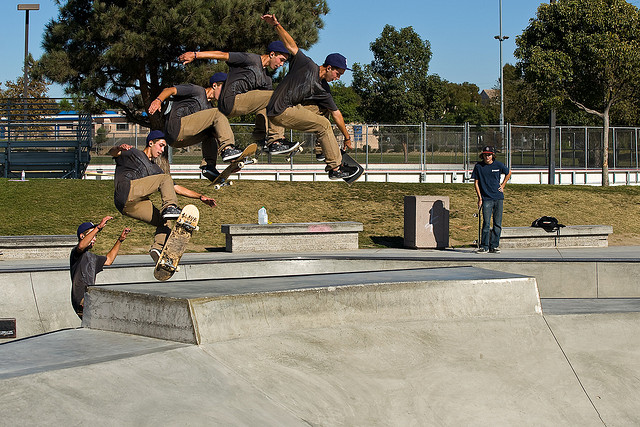
user: Given an image and a question. Answer the question in a short answer. Question: How did the boy get in the air? Short Answer:
assistant: skate